HM Prison Woodhill

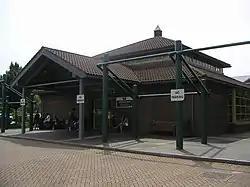
The prison's visitor centre

HM Prison Woodhill is a category B men's high security prison located in Milton Keynes, England. The prison is operated by His Majesty's Prison Service. A section of the prison is designated as a Young Offenders Institution. A Secure Training Centre is located next to the prison.